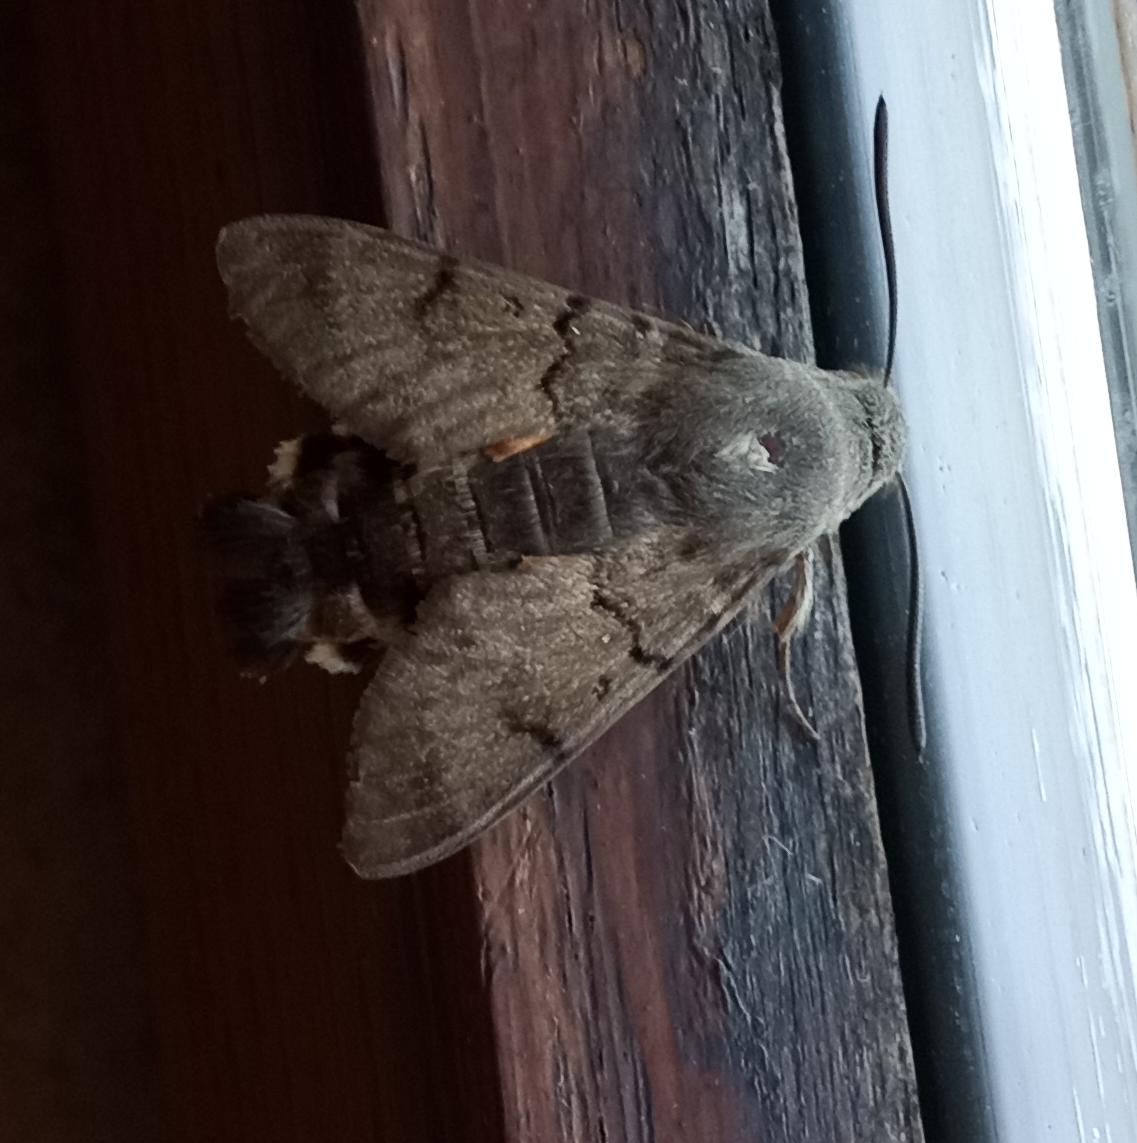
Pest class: occasional_pest